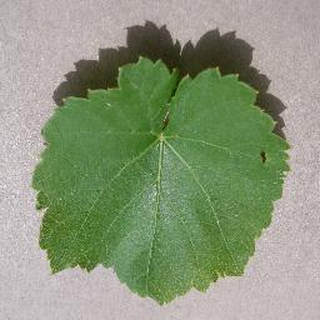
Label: healthy_grape